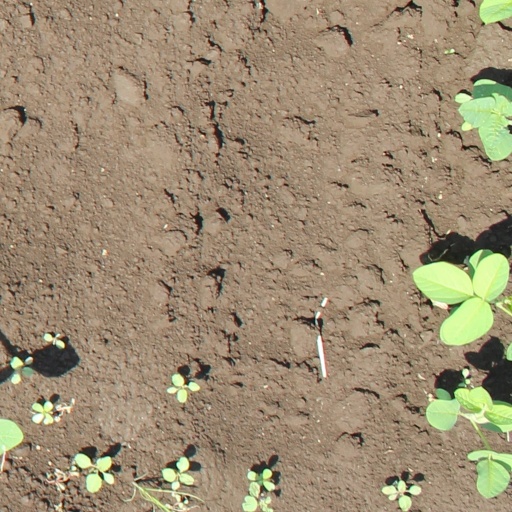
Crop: soybean